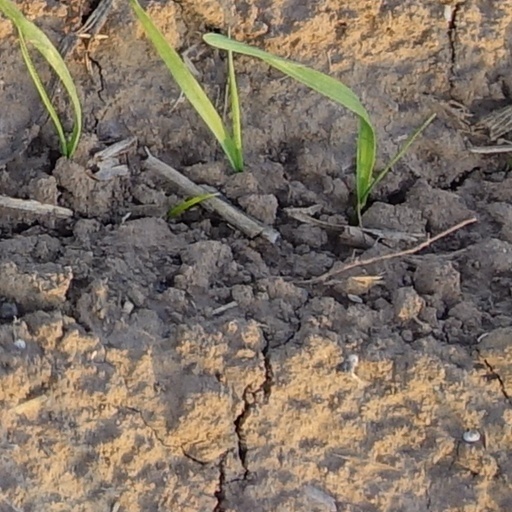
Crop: wheat